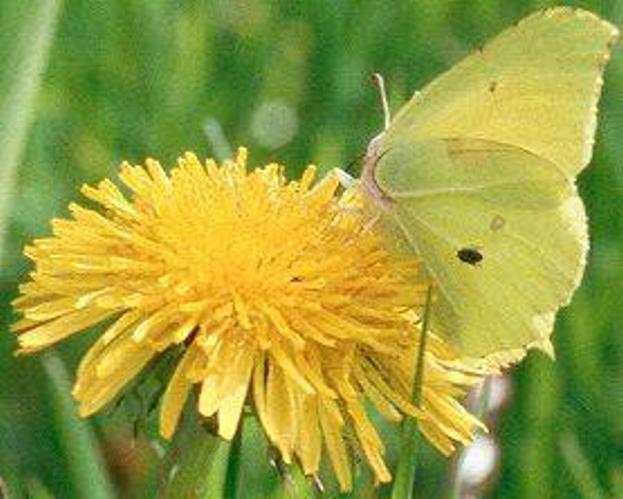
Flower: Dandelion